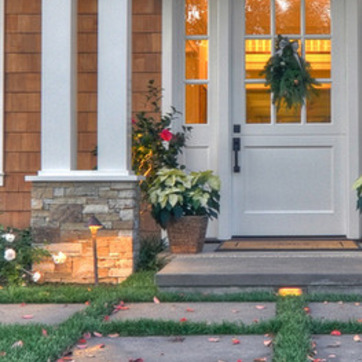
Material: foliage